Theoklitos Polyeidis

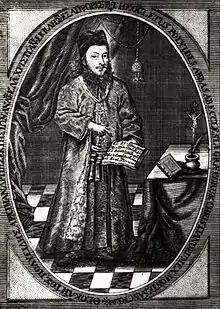
Chalcography depicting Theoklitos Polyeidis in 1736

Theoklitos Polyeidis was a Greek scholar, teacher, translator, priest and monk during the period of the Modern Greek Enlightenment.